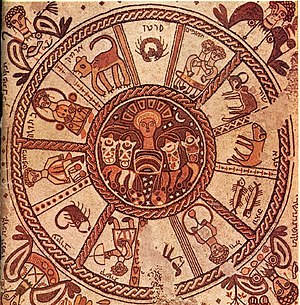
Dyrekreds / Ordet zodiac
Mosaik med Zodiac-hjul fra synagogen Beth Alpha fra det 6. århundrede.
Dyrekredsen er det bælte af stjernetegn på himlen som breder sig 8 grader på hver side af ekliptika, som Solen, Månen og planeterne Merkur, Venus, Mars, Jupiter, Saturn, Uranus og Neptun, set fra Jorden, bevæger sig igennem. Dyrekredsen har altid spillet en stor rolle i astrologi. Det stjernetegn man er født i, afgøres af i hvilket tegn Solen står i fødselsøjeblikket. Ligeledes bruger astrologer planeternes placering i Dyrekredsen på et givet tidspunkt til horoskoper.